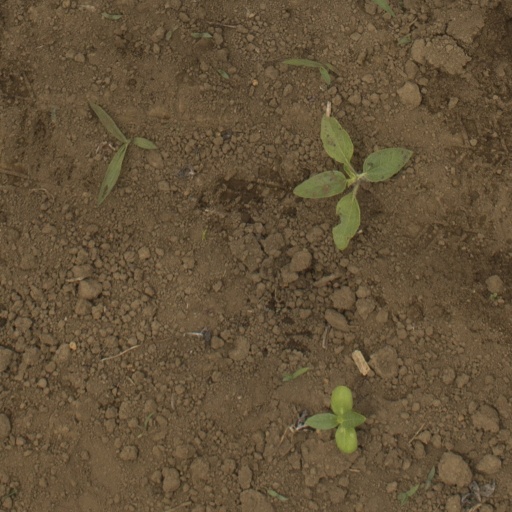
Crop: Jerusalem artichoke